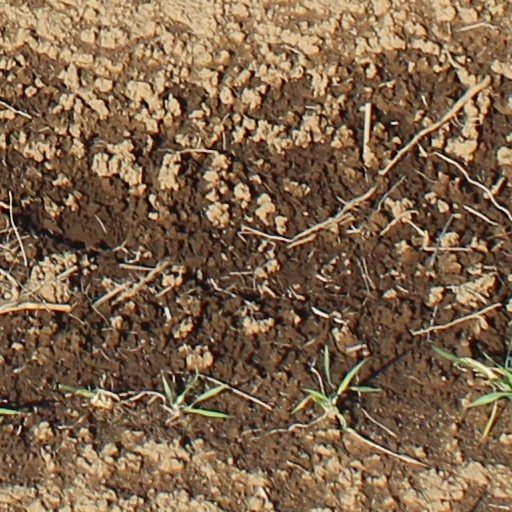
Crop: wheat